Géraldine Reuteler

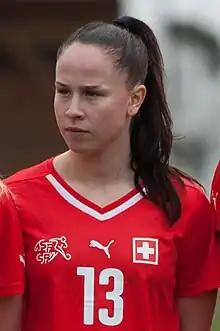
Reuteler in 2016

Géraldine Joséphine Reuteler (born 21 April 1999) is a Swiss professional footballer who plays as a midfielder for Frauen-Bundesliga club Eintracht Frankfurt and the Switzerland national team.